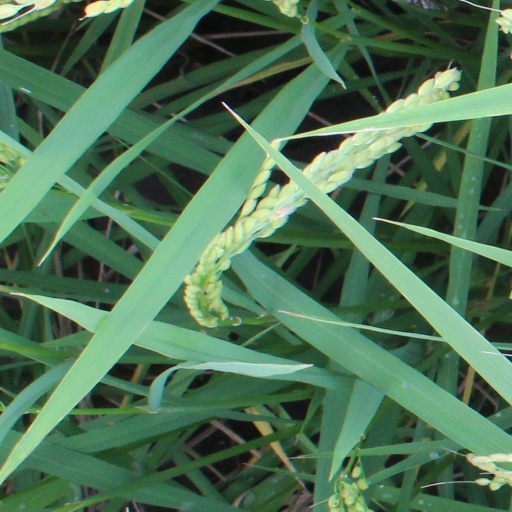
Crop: rice